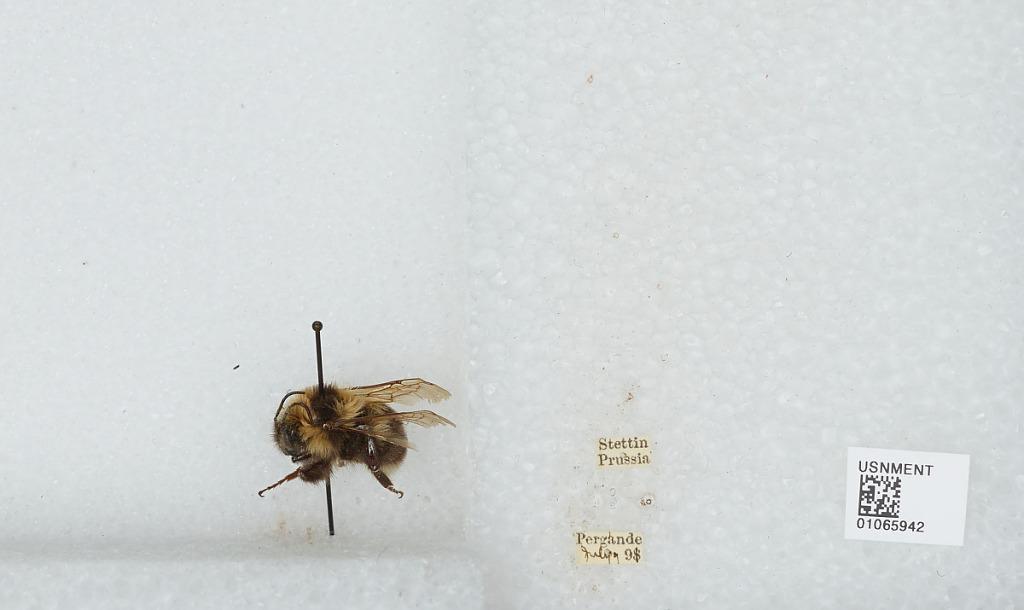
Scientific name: Bombus sp.
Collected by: Pergande
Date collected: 1891-7-9
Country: Poland
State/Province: West Pomeranian
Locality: Szczecin
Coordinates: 53.4325, 14.5481